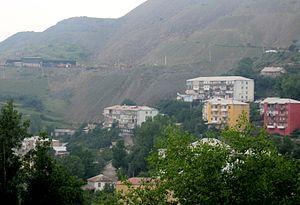
Daşkəsən est l'une des 78 subdivisions de l'Azerbaïdjan. Sa capitale se nomme Daşkəsən. La superficie totale est de 1046,02 km². La distance entre Dachkassan et Bakou est de 396 km.